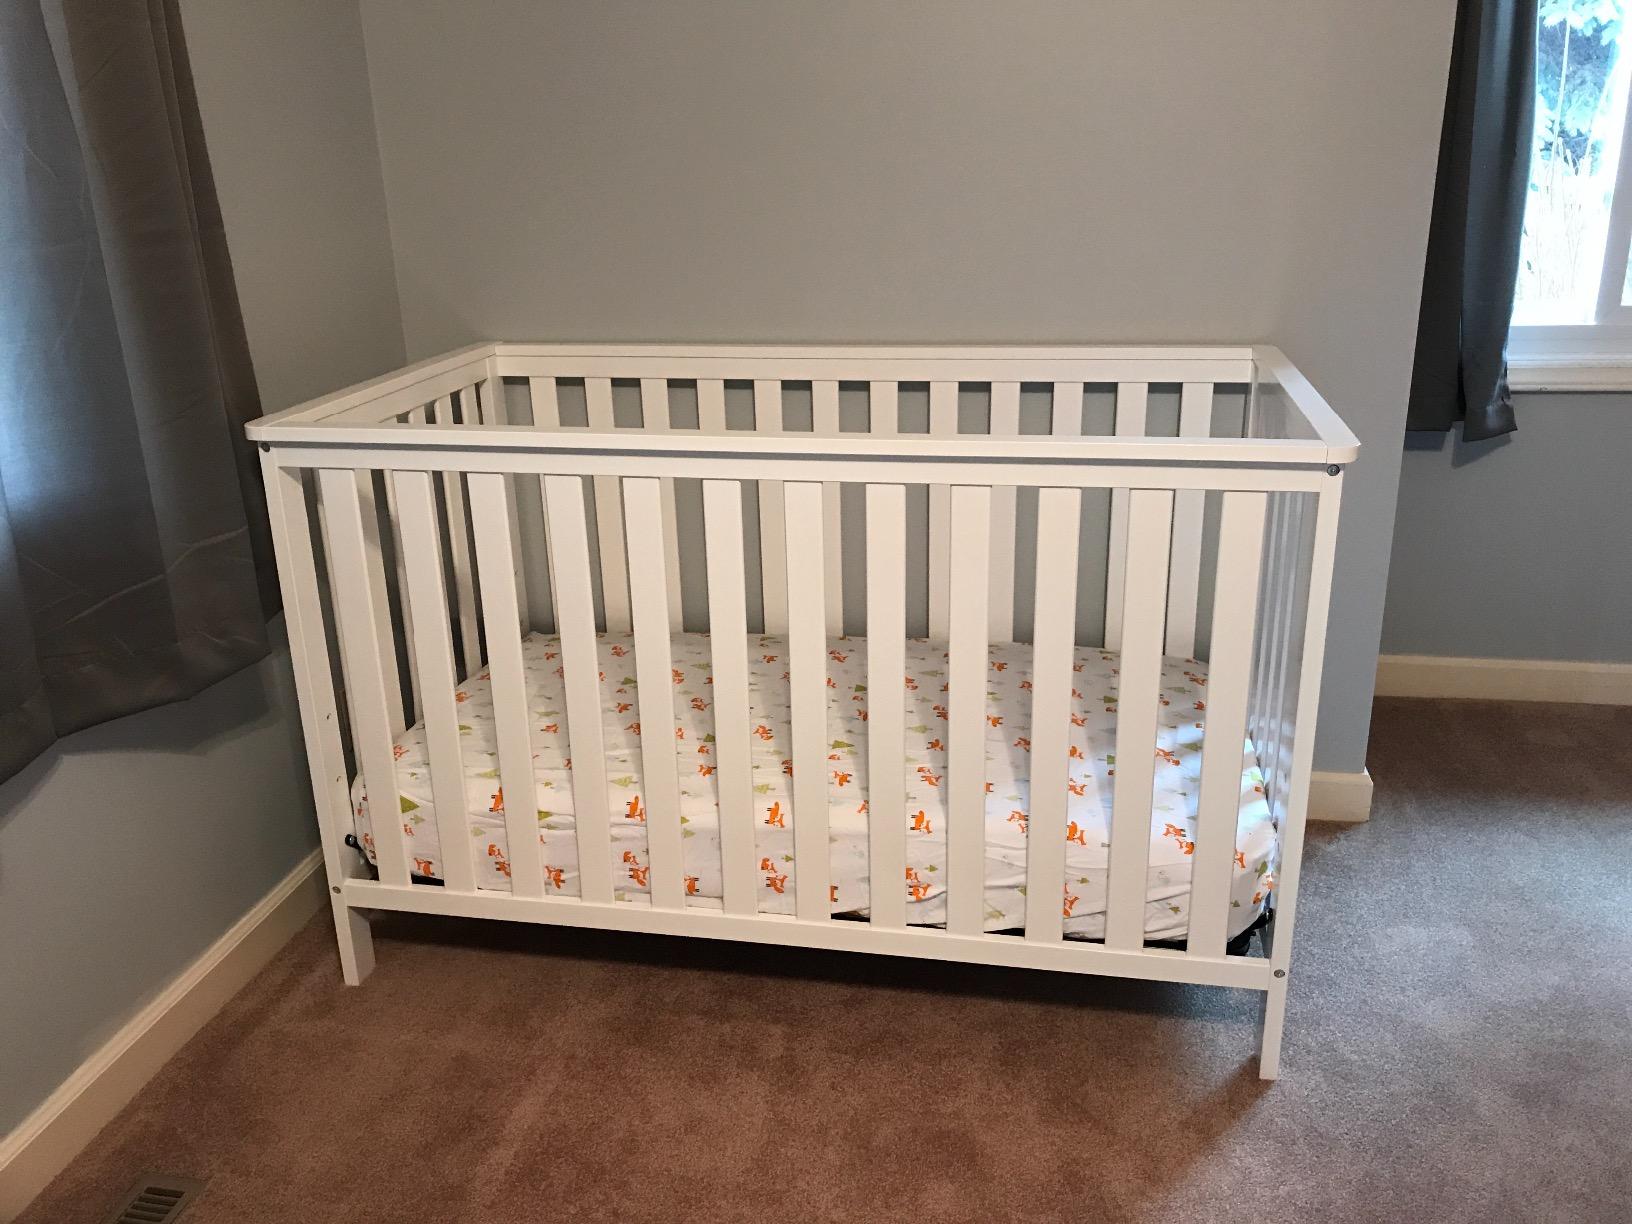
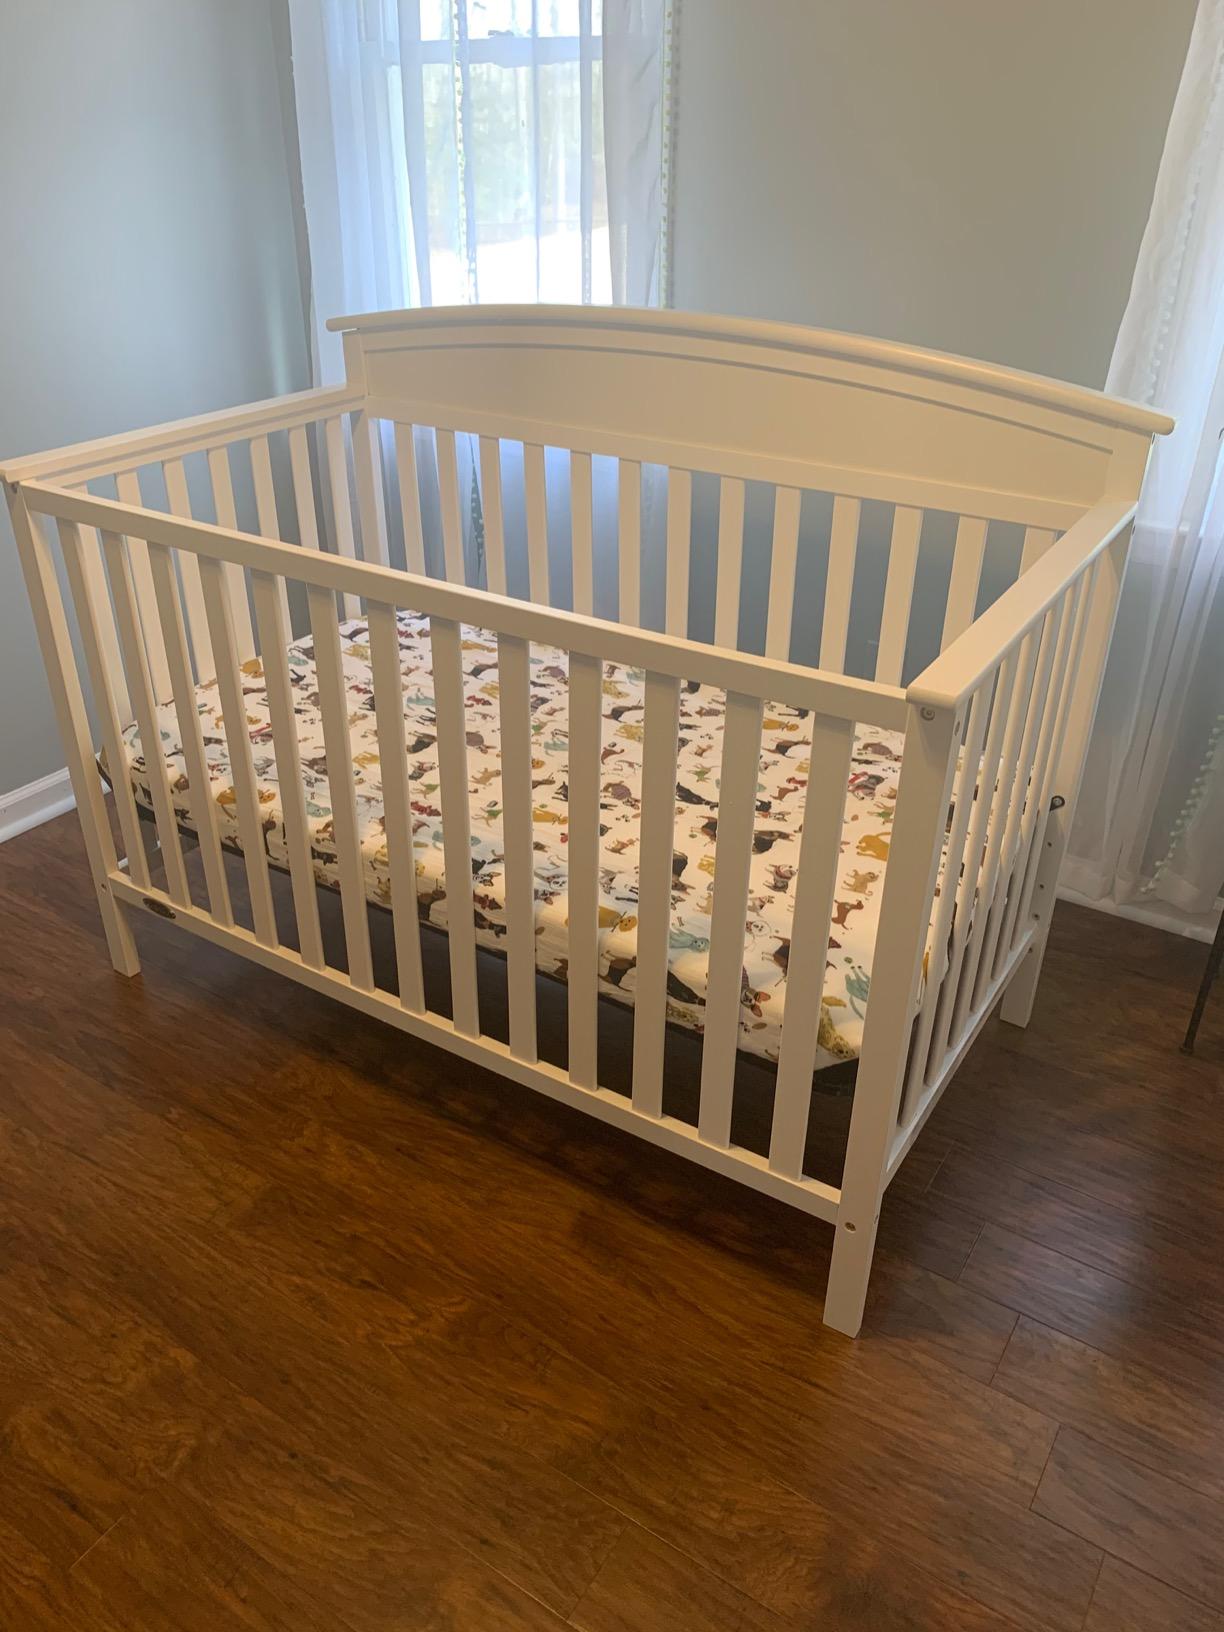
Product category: products_crib
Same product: no